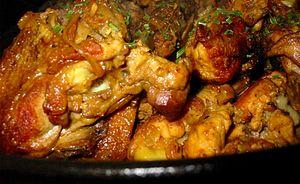
Le carry ou cari est une dénomination générale pour une partie des plats de résistance dans la cuisine réunionnaise, également présente dans la cuisine mauricienne. Ce nom dérive vraisemblablement du plat ou du mélange d'épices curry, qui se prononce kari en tamoul, une des composantes ethniques de La Réunion et de l'île Maurice. Le carry réunionnais ne contient pourtant pas de poudre de curry.